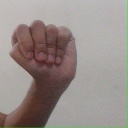
अक्षर: ठ